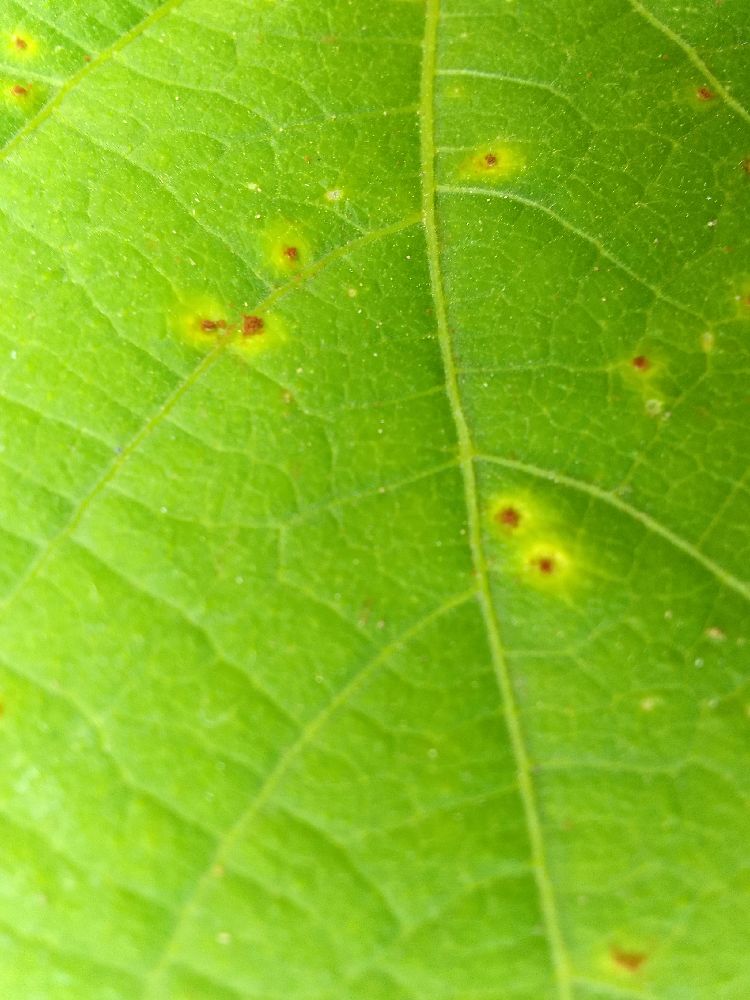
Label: rust